Kandawmin Garden Mausolea

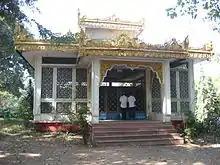
U Thant's Mausoleum

The mausoleum was built in memory of U Thant, the third Secretary-General of the United Nations. U Thant died of lung cancer on 25 November 1974 and his body was brought home from New York City to Rangoon on 1 December 1974. After the government violently crushed the protests in funeral and coffin snatch, he was buried beside the Mausoleum of Queen Supayalat.